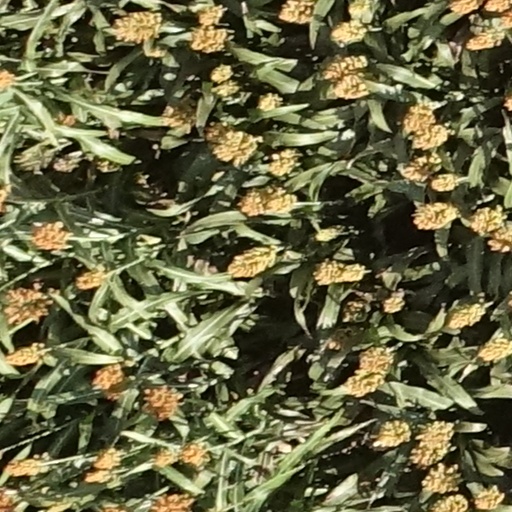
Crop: sorghum